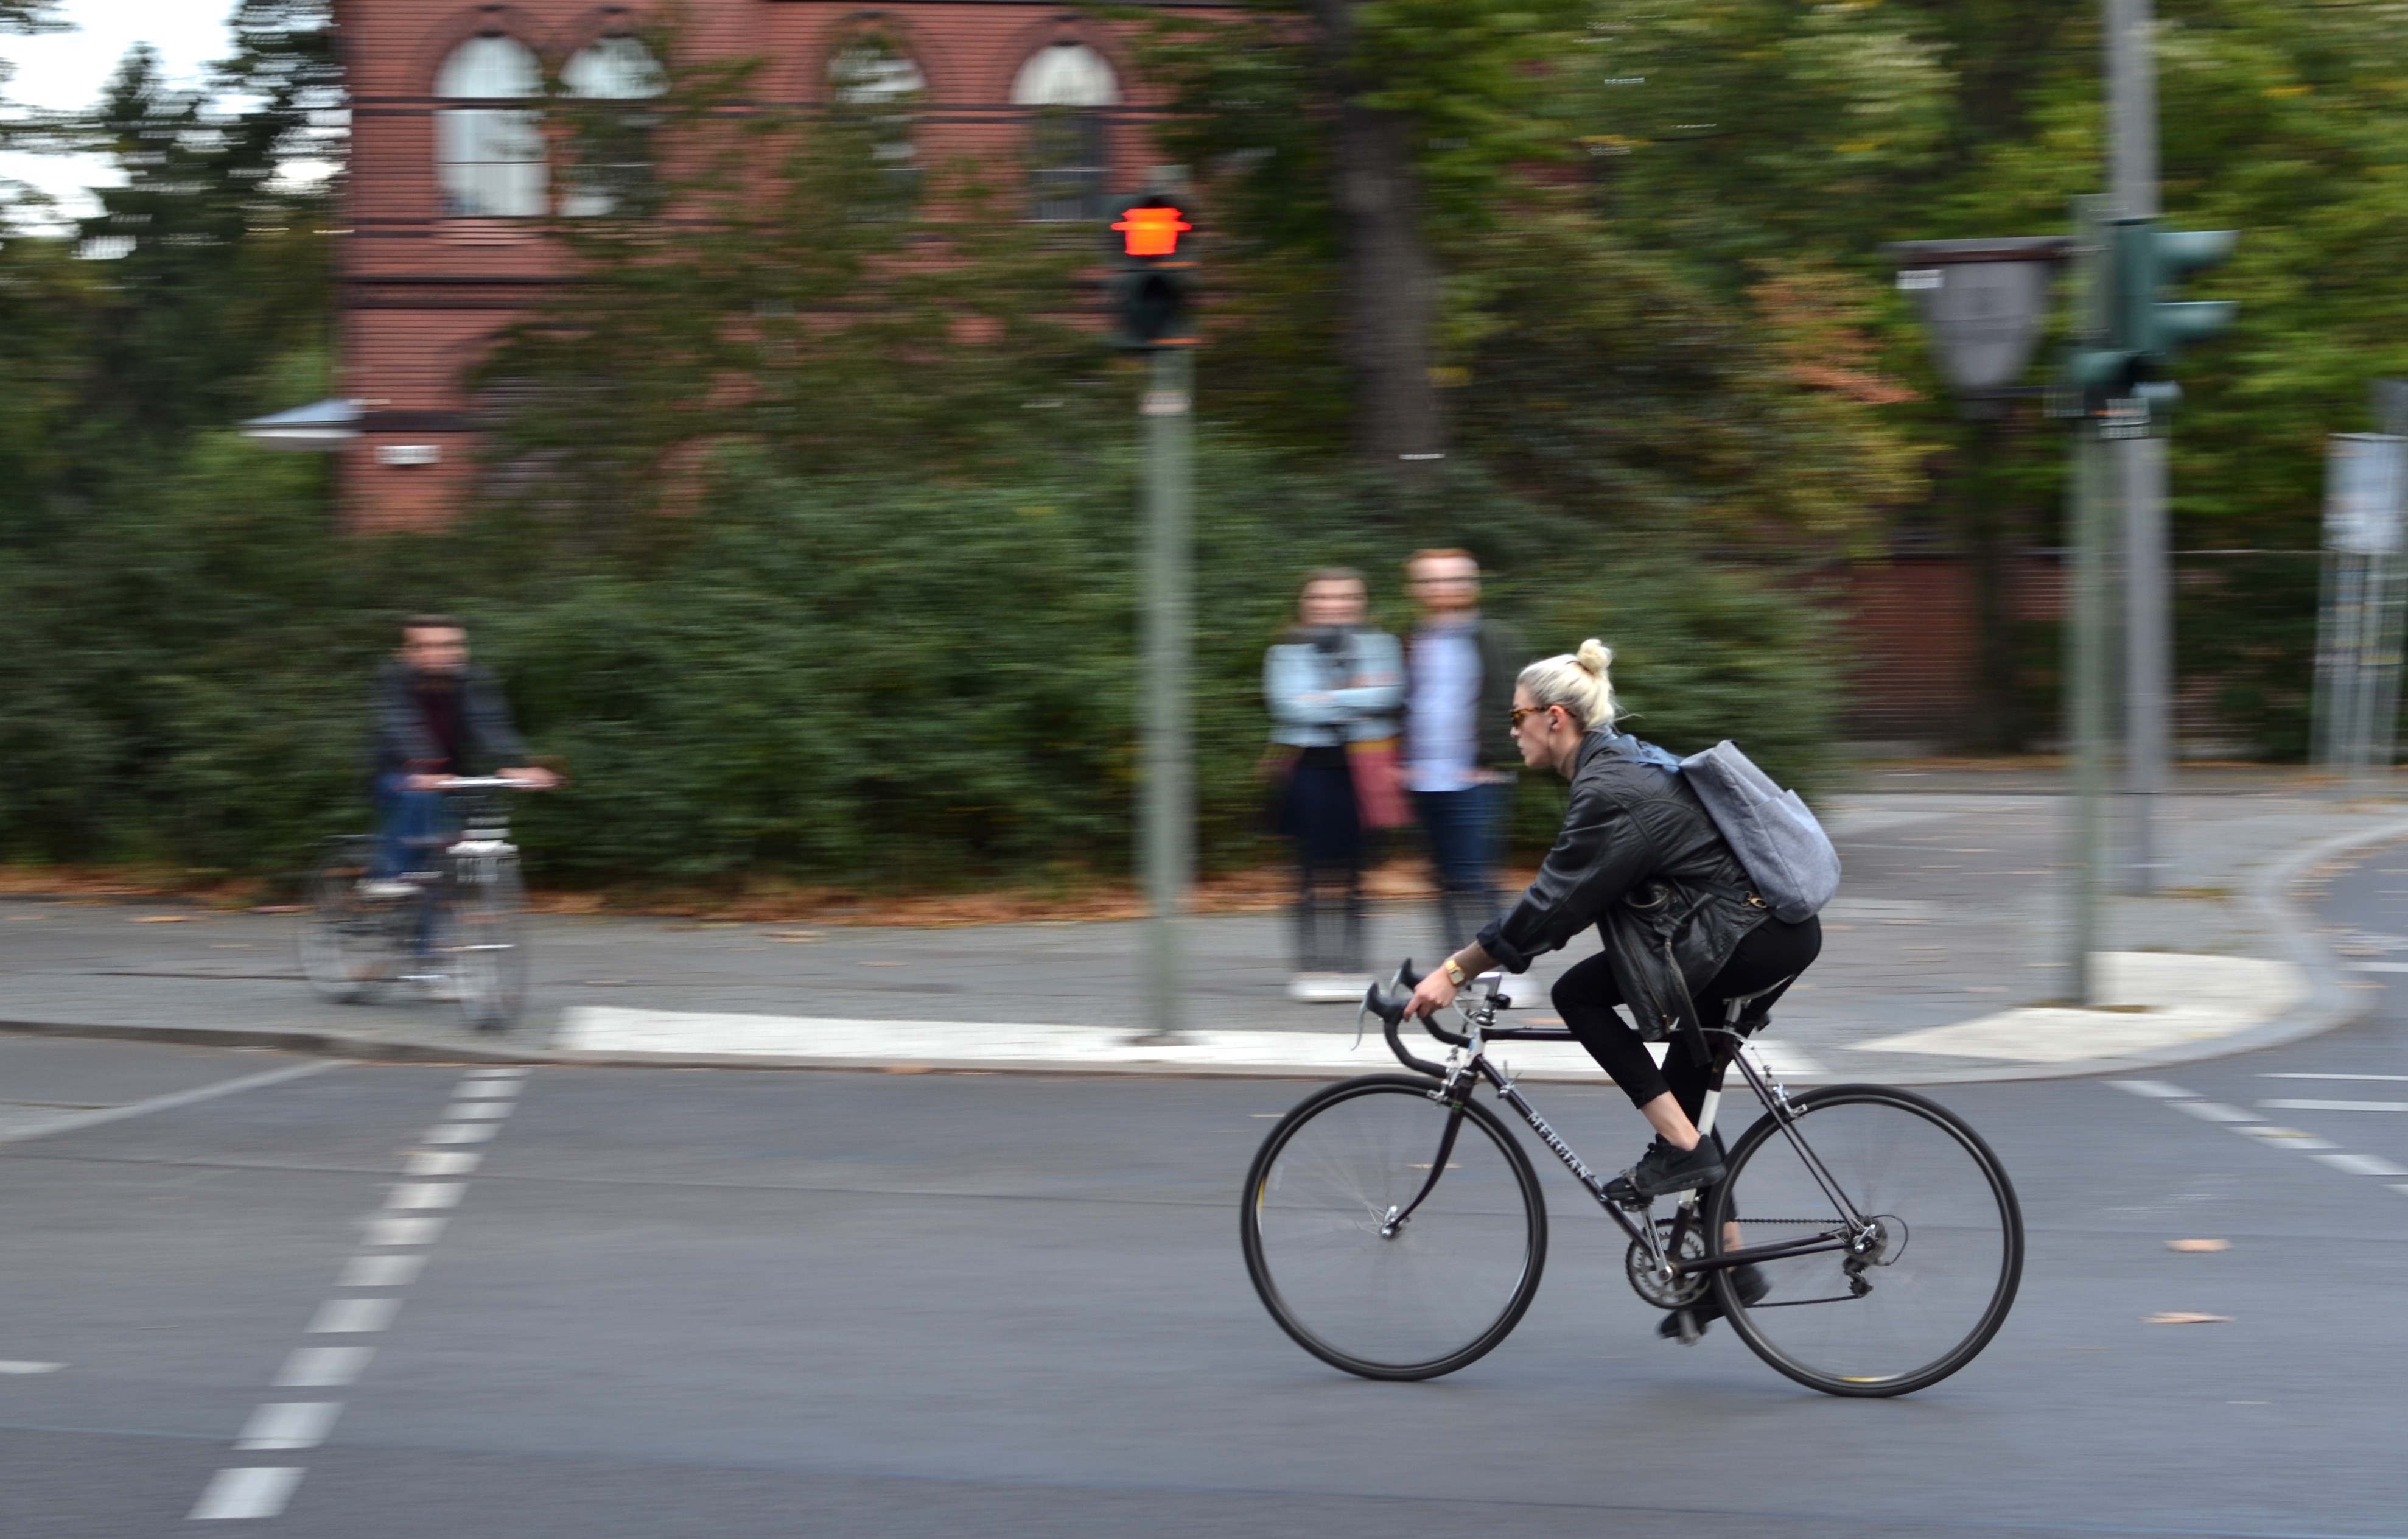
outdoor, girl, backpack, bicycle, bike, recreation, female, cyclist, transportation, vehicle, ride, lane, cycle, teenager, sports equipment, rucksack, cycling, race, outside, bicyclist, sports, biking, panning, berlin, teen, road cycling, outdoor recreation, cycle sport, bicycle racing, road bicycle, endurance sports, racing bicycle, road bicycle racing, duathlon, roadbiking